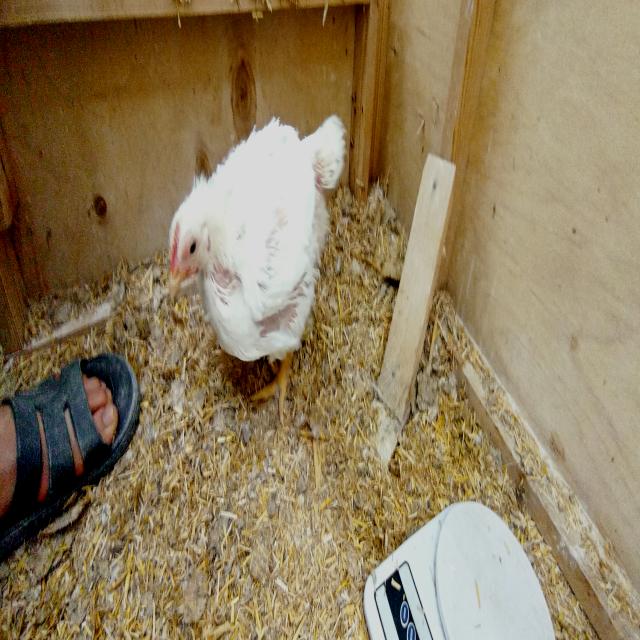
Weight: 1583 g